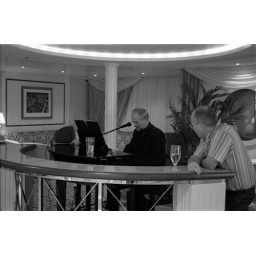
Pianist in Baltic Princess cruise ship bar